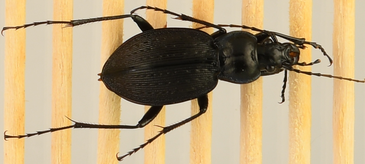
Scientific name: Carabus goryi
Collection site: Great Smoky Mountains National Park NEON (GRSM), plot GRSM_022